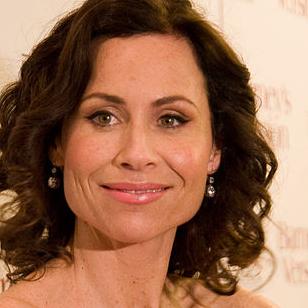
Age: 40